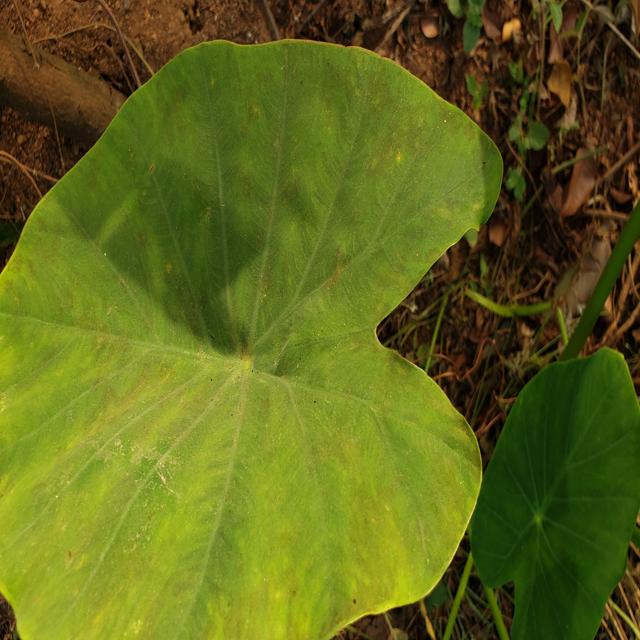
Label: Healthy